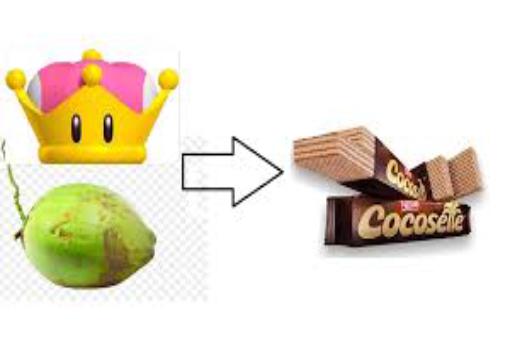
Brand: Cocosette
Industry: Food